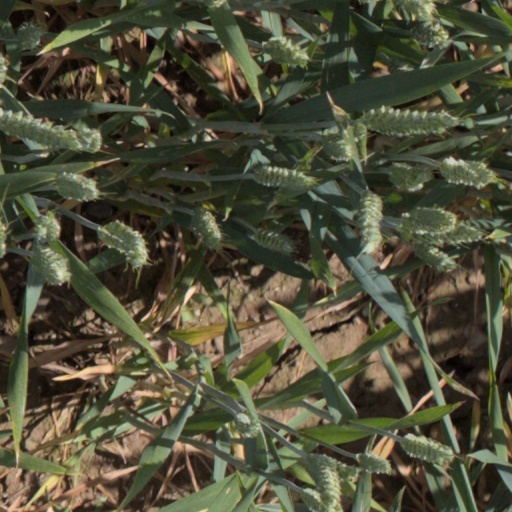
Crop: wheat